Malolactic fermentation

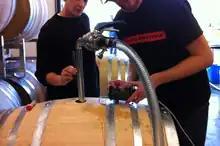
Some winemakers choose to inoculate for MLF after the wine has been racked off its lees and transferred to a barrel. If malolactic fermentation has previously taken place in the barrel, a "wild" or "natural" ferment will often take off in the barrel without any inoculation needed.

Winemakers differ in when they choose to inoculate their must with LAB, with some winemakers pitching the bacteria at the same time as the yeast, allowing both alcoholic and malolactic fermentations to run concurrently, while some wait till the end of fermentation when the wine is racked off its lees and into barrel, and others doing it somewhere between. For practitioners of minimalist or "natural winemaking" who choose not to inoculate with cultured LAB, malolactic fermentation can happen at any time depending on several factors such as the microbiological flora of the winery and the competing influences of these other microbes. All options have potential benefits and disadvantages.